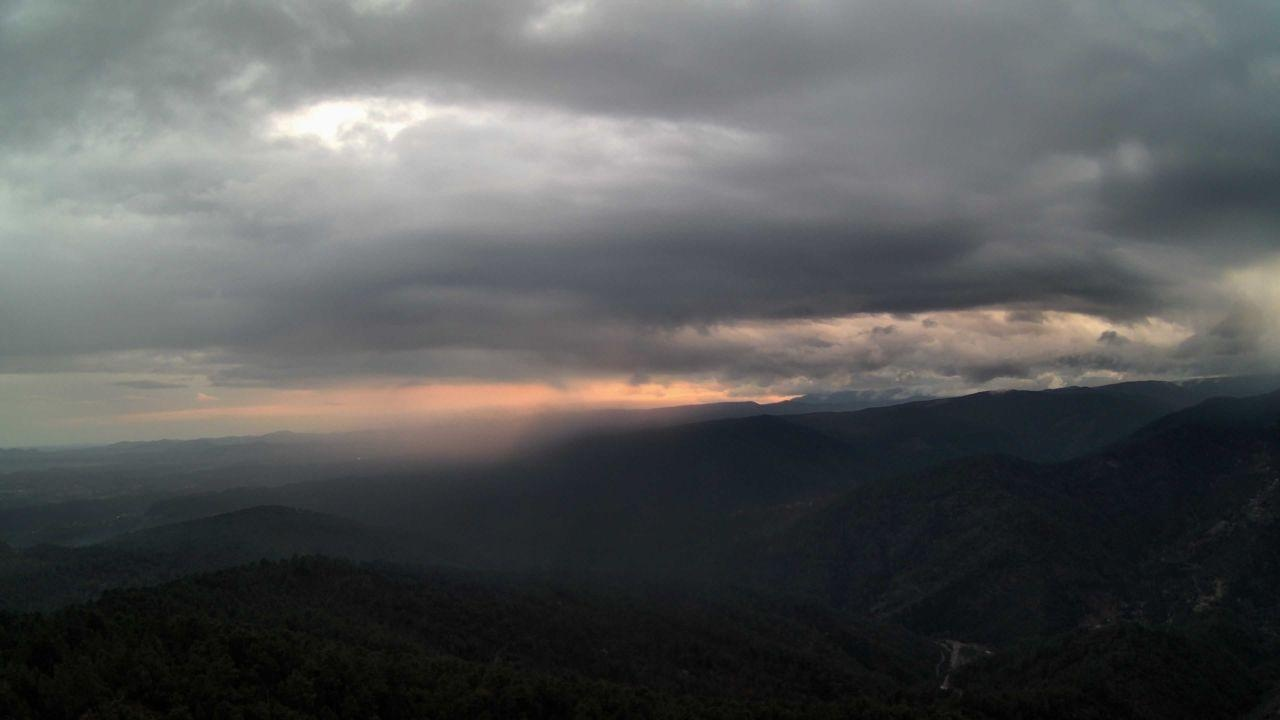
Fire: no
Smoke: yes